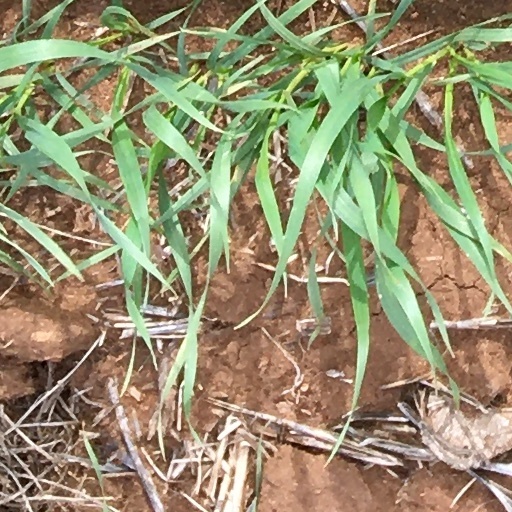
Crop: wheat